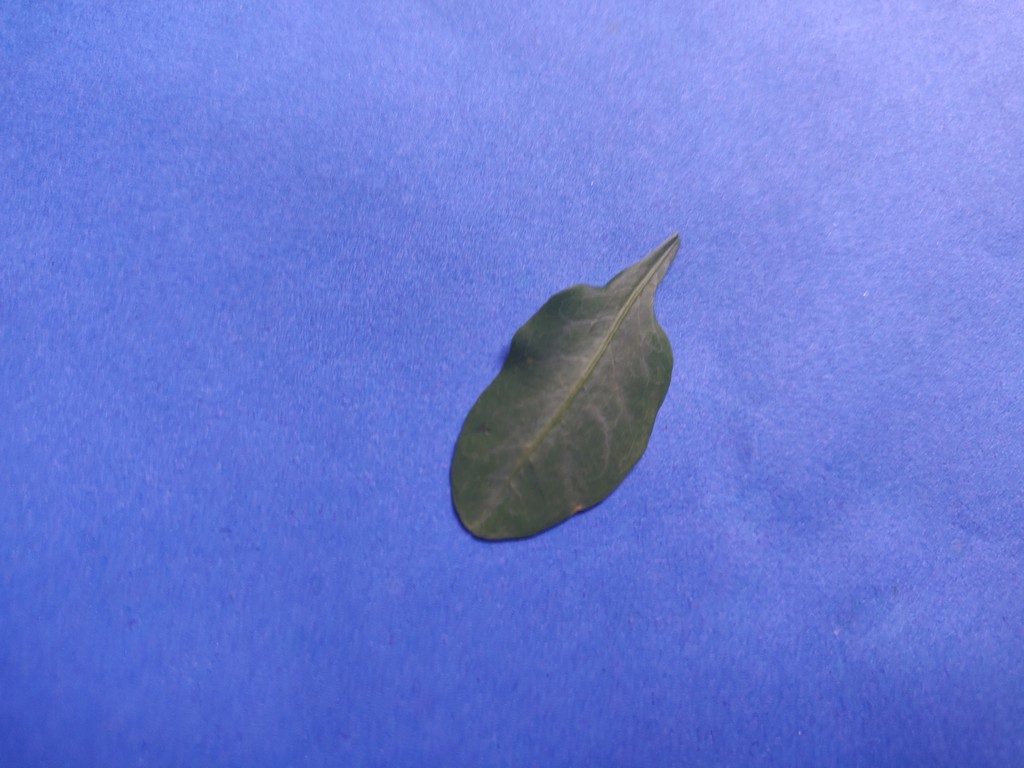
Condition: Healthy
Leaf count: single
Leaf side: front